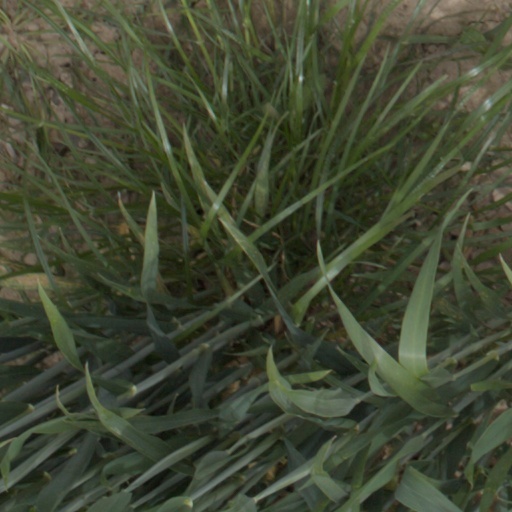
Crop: wheat